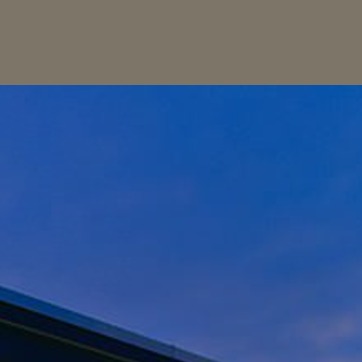
Material: sky